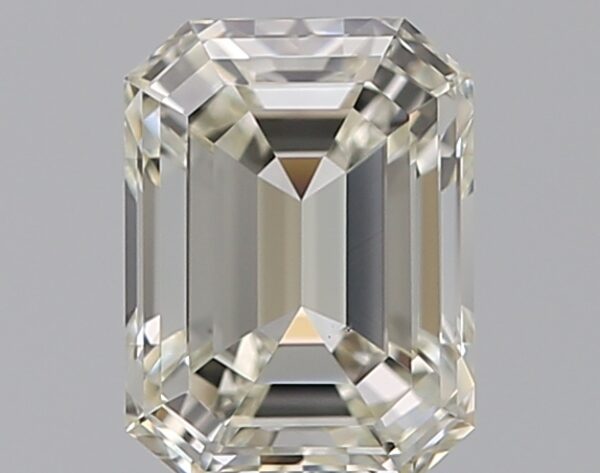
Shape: emerald
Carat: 0.71
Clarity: VS1
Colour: J
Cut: EX
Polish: EX
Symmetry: VG
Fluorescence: N
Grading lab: GIA
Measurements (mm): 5.89 x 4.36 x 2.97